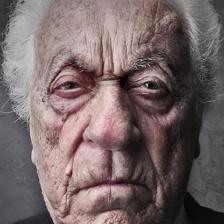
Label: faces